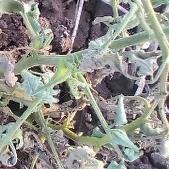
Crop: Tomato
Condition: bacterial-floundering-d